Colin Edwards (footballer)

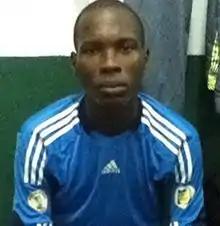

Colin Edwards (5 May 1991 – 16 February 2013) was a Guyanese international football player. He played in three friendly games for the Guyana national football team.